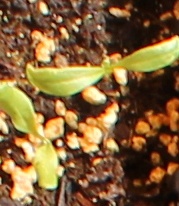
Label: Sugar beet